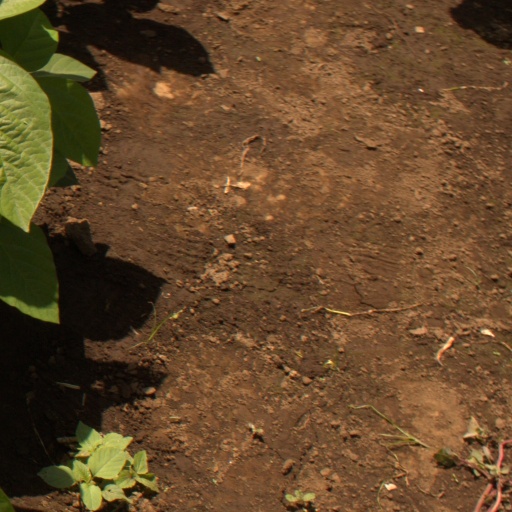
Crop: soybean